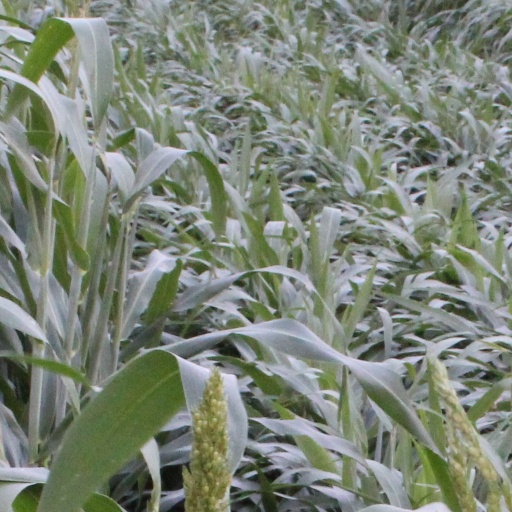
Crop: sorghum